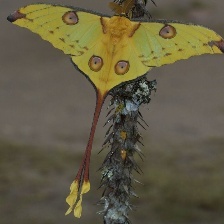
Species: COMET MOTH